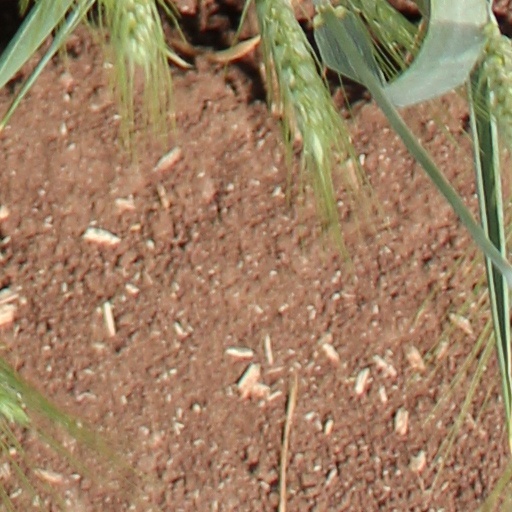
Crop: wheat